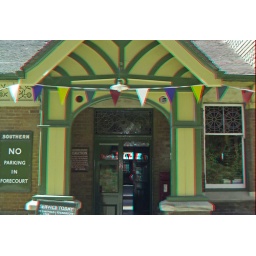
Bluebell railway Horsted Keynes in anaglyph 3D stereo red cyan glasses to view